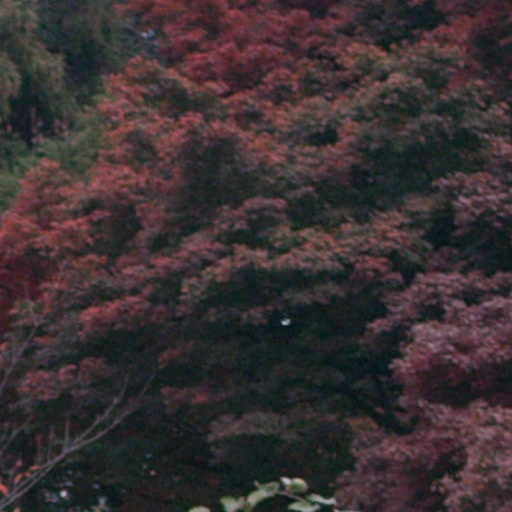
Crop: cassava